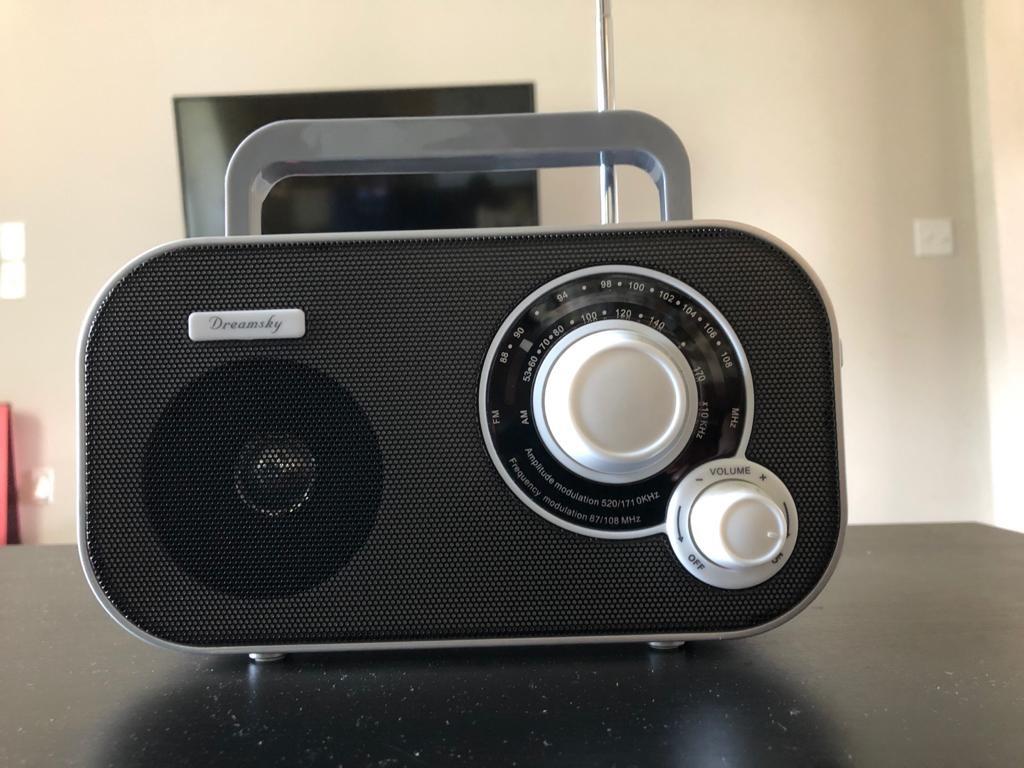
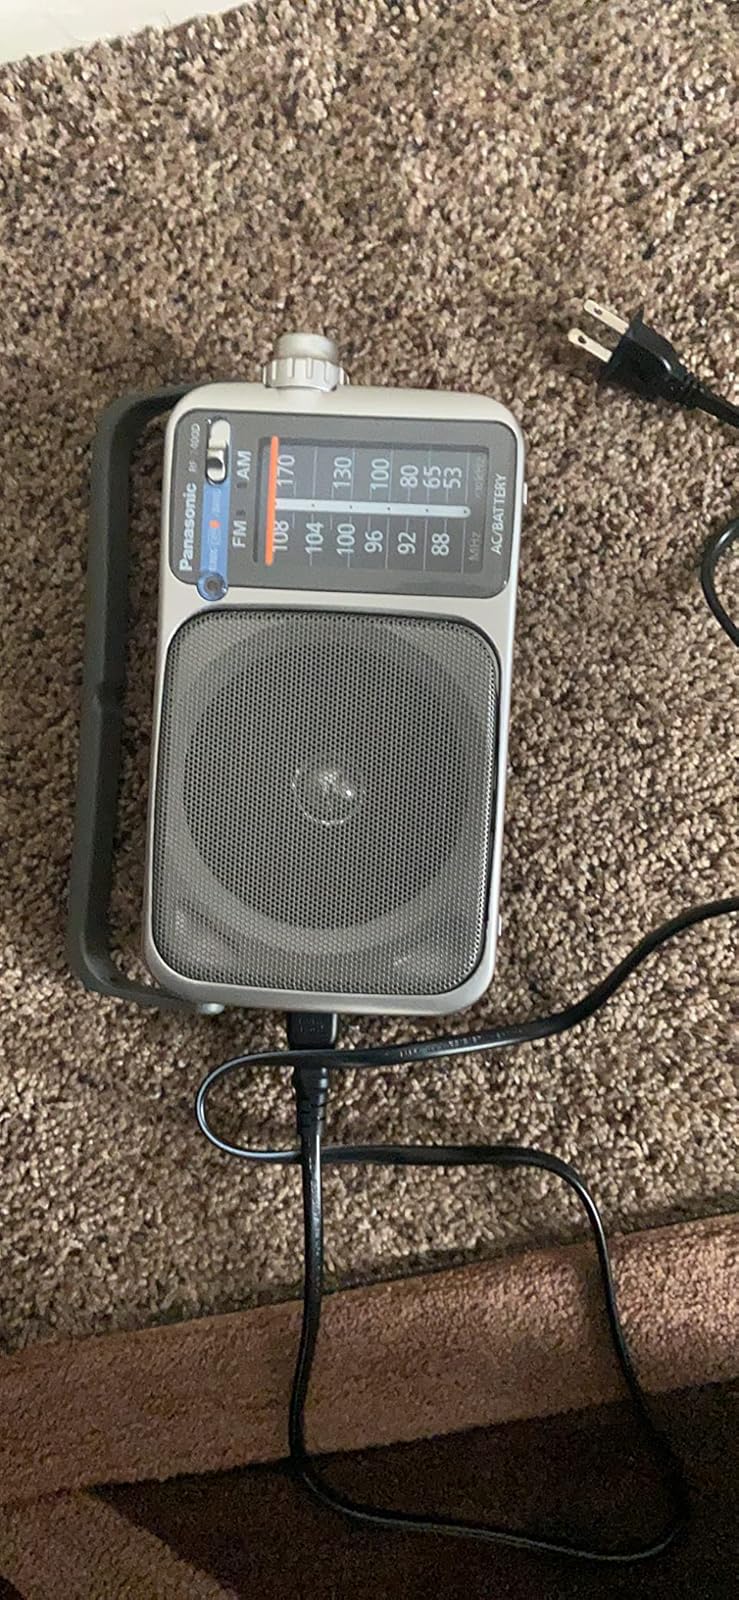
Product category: radio
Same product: no